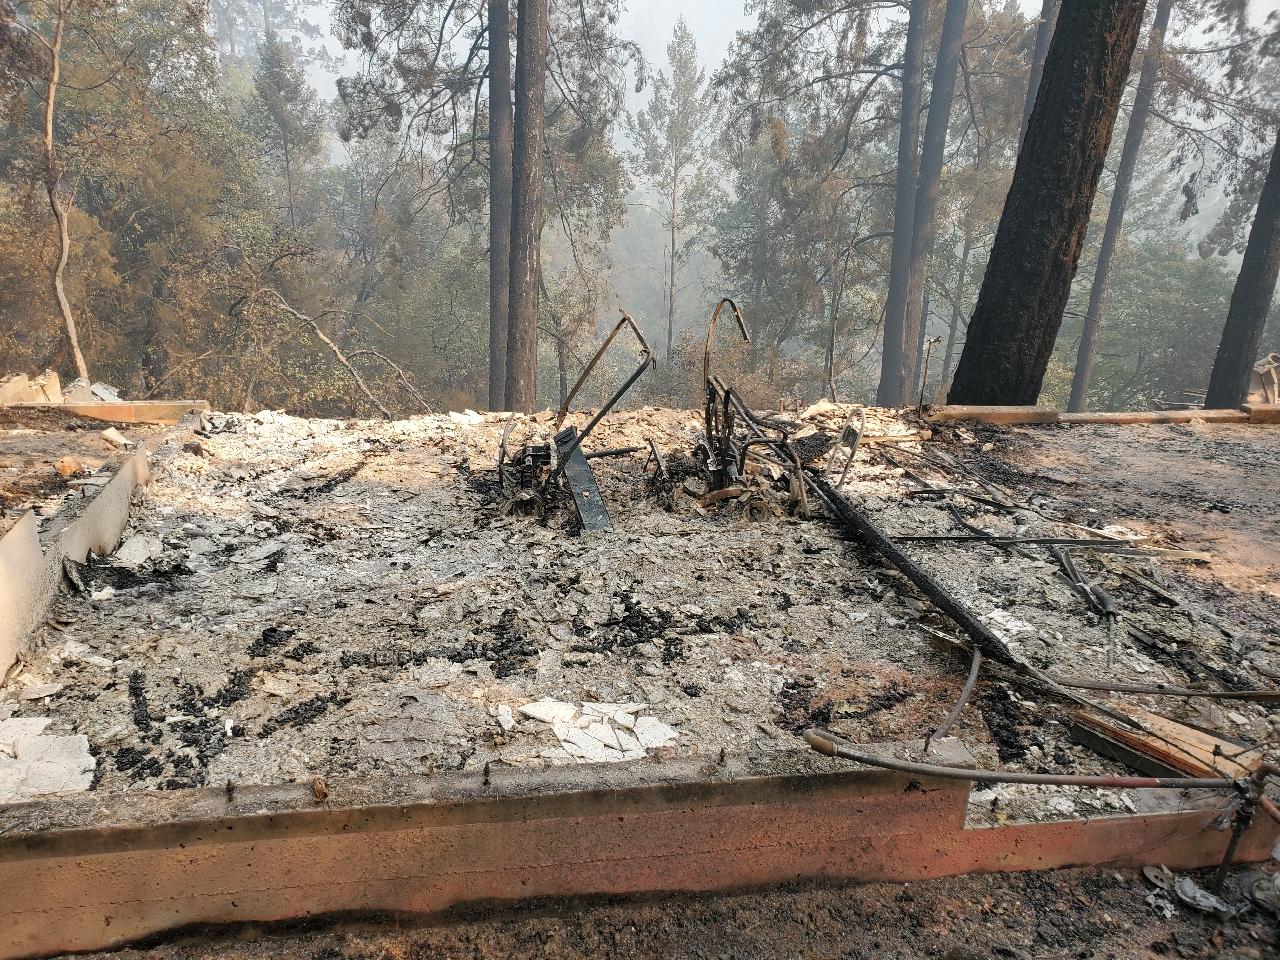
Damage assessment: destroyed